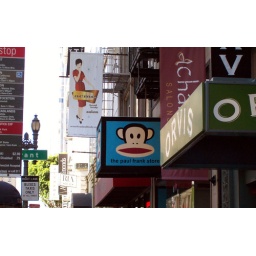
Quick snap of some of the store signs while we were waiting for the bus in SF.